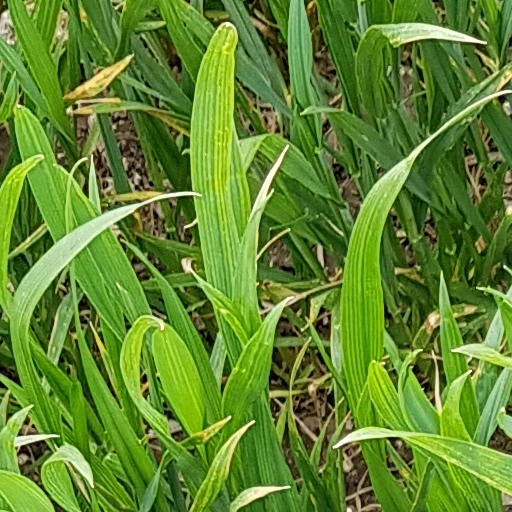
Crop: wheat